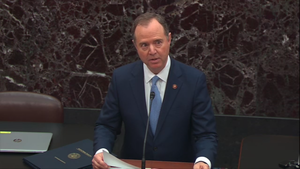
La procédure de destitution de Donald Trump, 45ᵉ président des États-Unis, est le processus législatif lancé par des législateurs et des opposants au président américain républicain. Elle s'étend de la fin de l'année 2019 au début de 2020.